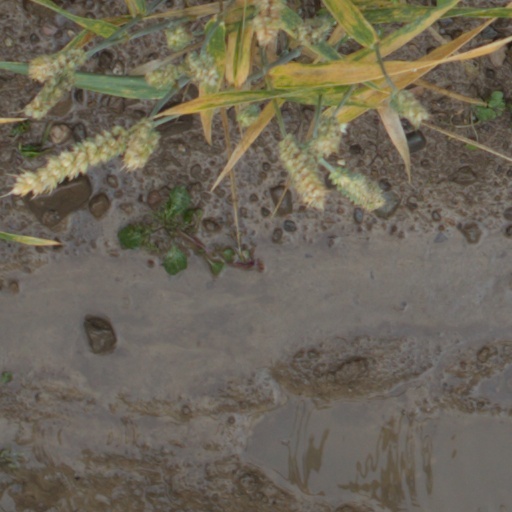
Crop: wheat